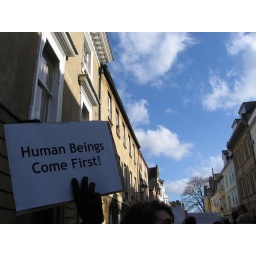
Slogans on the Pro-Test march in Oxford in support of building the new animal testing facility.